Charles Harry Coverdale

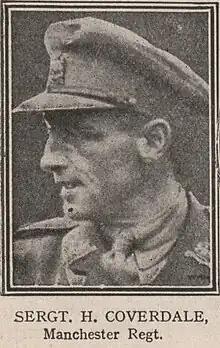

Charles Harry Coverdale VC MM (21 April 1888 – 20 November 1955) was an English recipient of the Victoria Cross, the highest and most prestigious award for gallantry in the face of the enemy that can be awarded to British and Commonwealth forces.